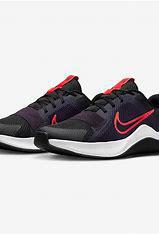
Brand: Nike
Model: MC 2